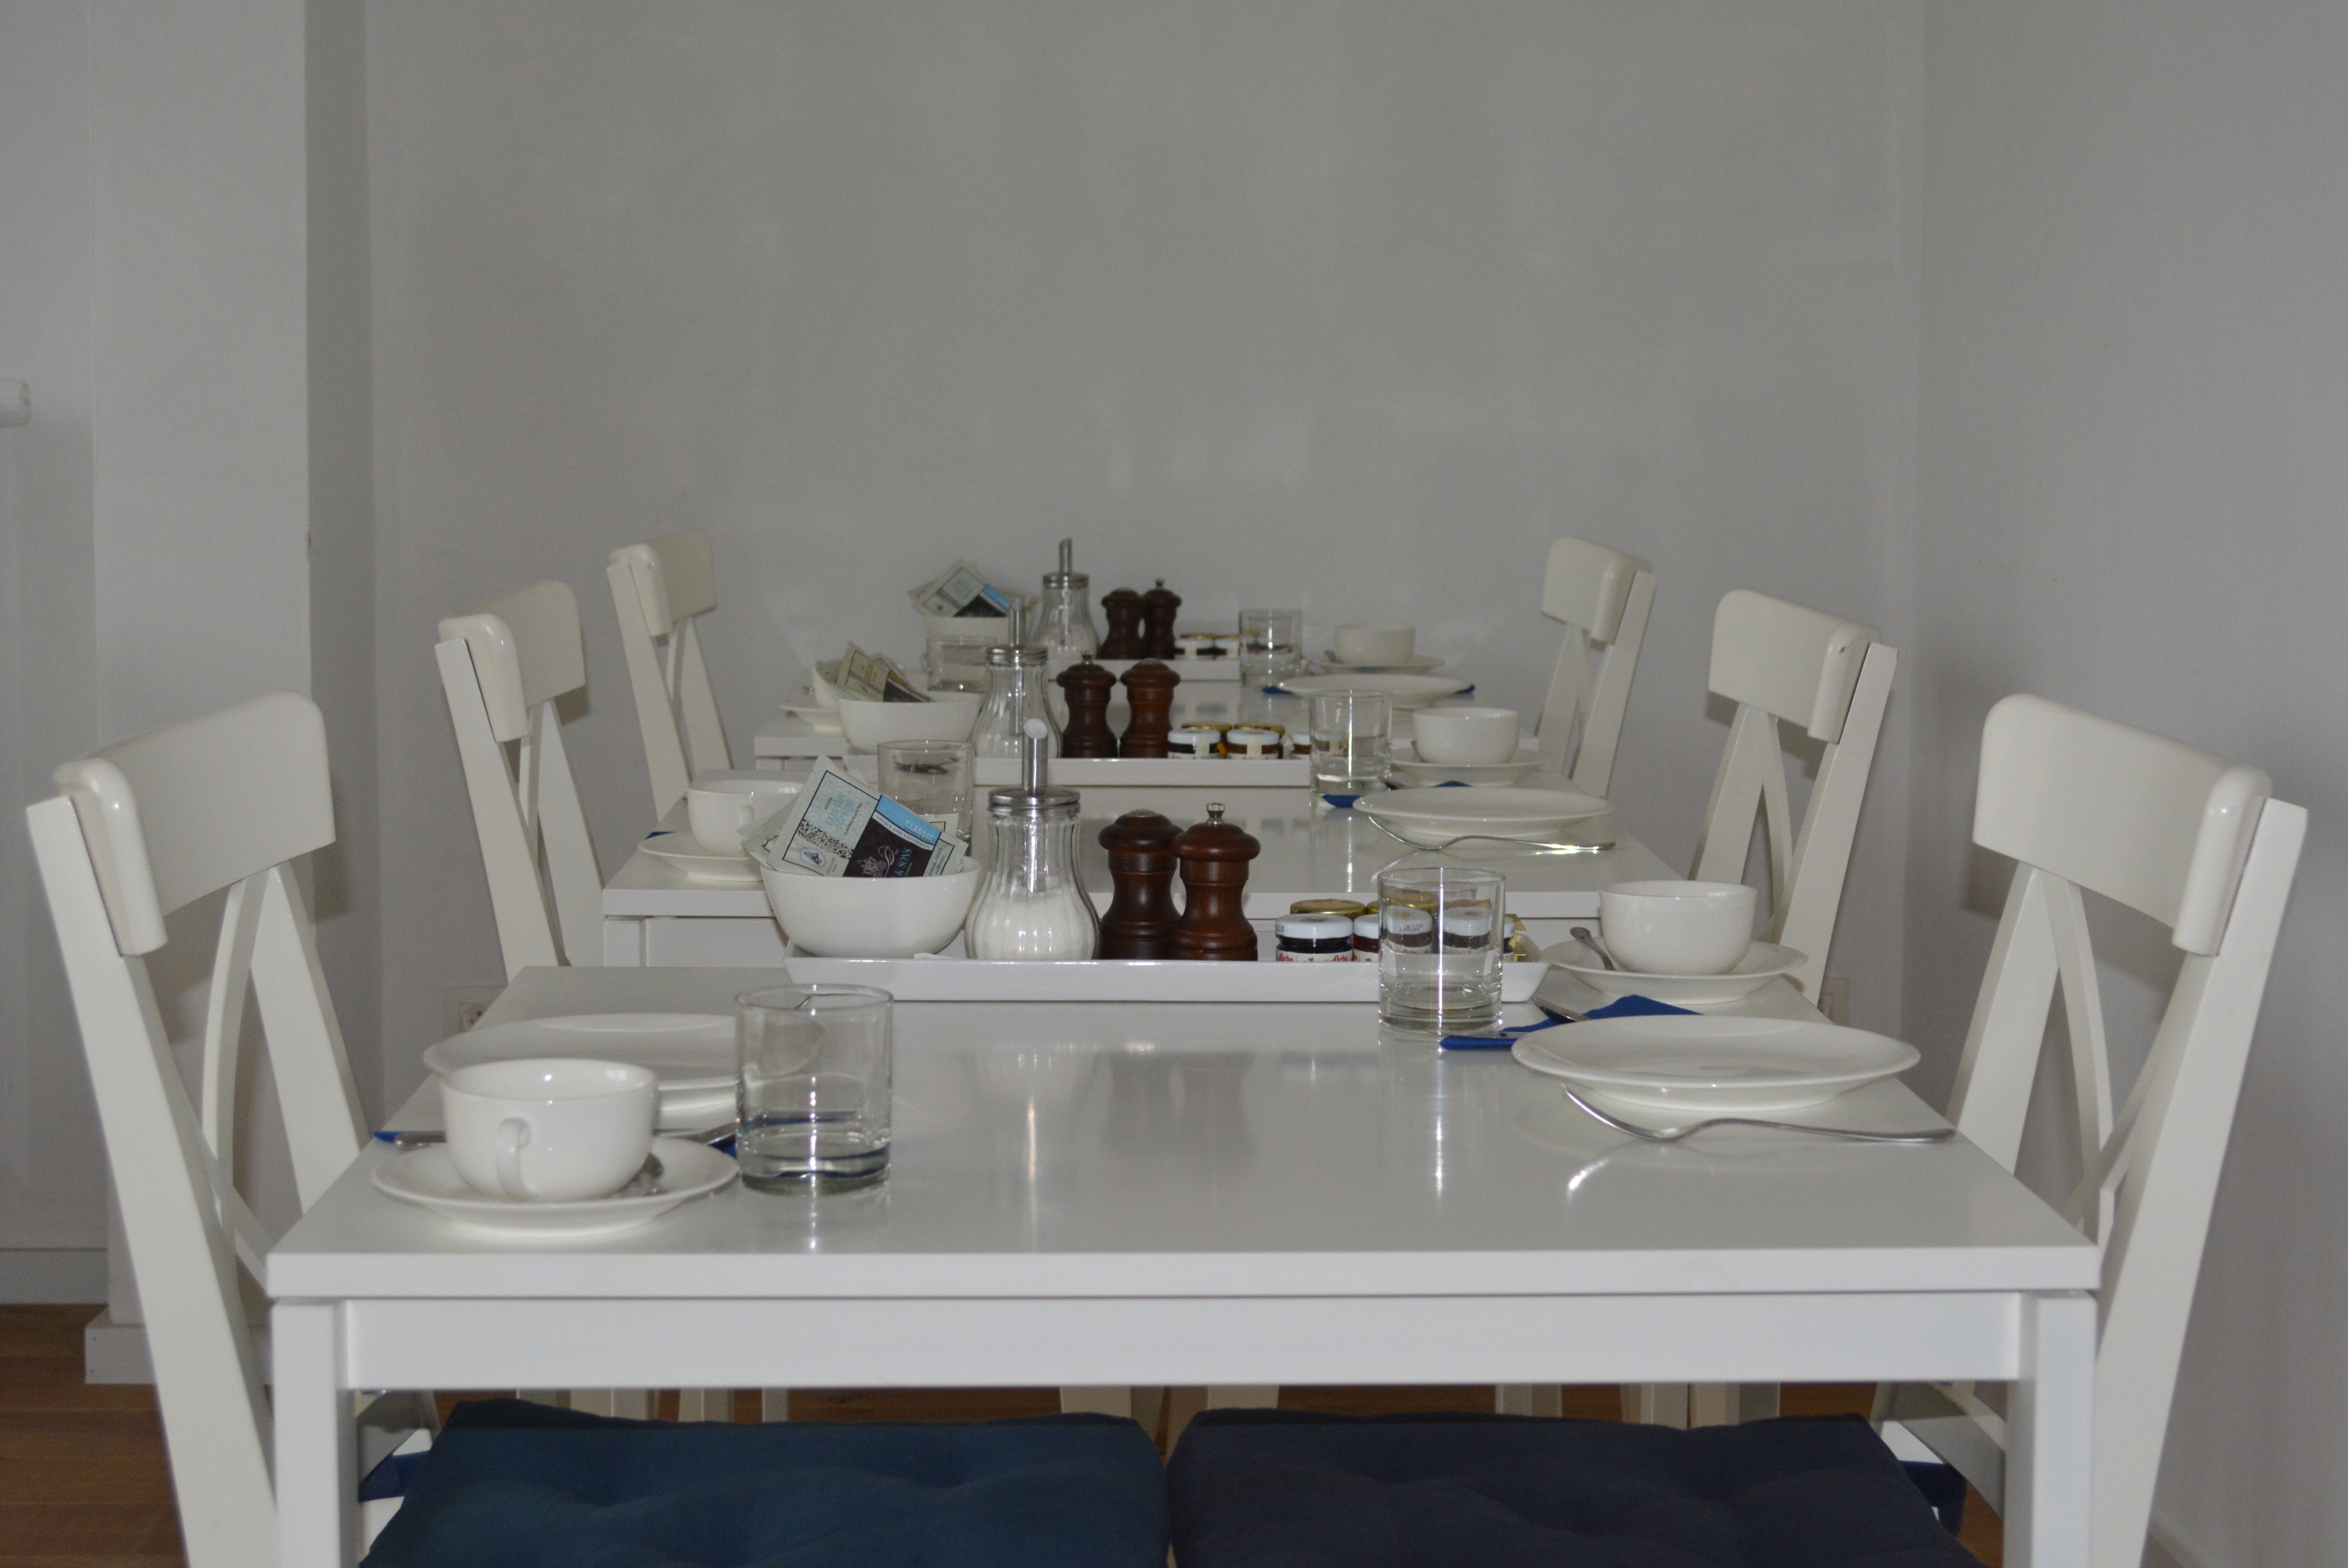
table, home, property, living room, furniture, room, interior design, chairs, design, signs, tables, bags, dining room, breakfast table